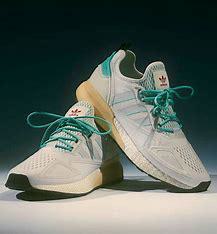
Brand: Adidas
Model: ZX 2K